Daniel Paris

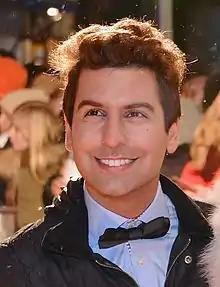
Daniel Paris (2012)

Daniel Afshinnejad (born 26 July 1988), known as Daniel Paris, is a Swedish blogger and television personality. He participated in season one of the SVT reality series "Young and Spoiled" ("Ung och bortskämd") in 2010. Paris won the season. He participated in the radio and television show "Vakna! med The Voice" (Wake up! with The Voice) on NRJ Radio on Thursdays through 2011 to 2013. He was awarded Årets toppblogg 2010 (Top blog of the year) at the Finest Awards.